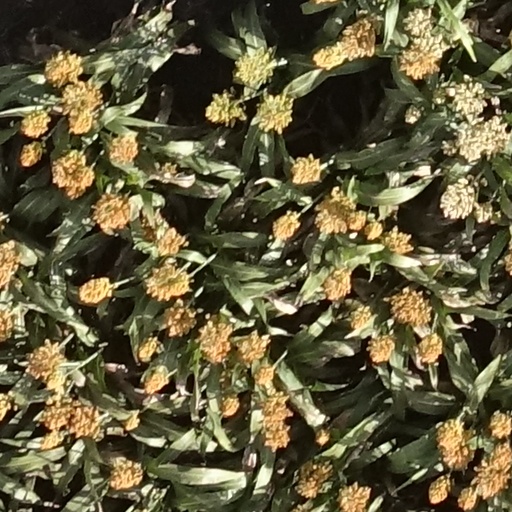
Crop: sorghum